Mastic, New York

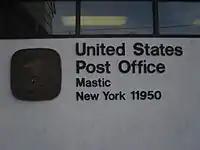
The ZIP Code on the wall of the Post Office.

Mastic is a hamlet and a census-designated place (CDP) in the southeastern part of the town of Brookhaven in central Suffolk County, New York, United States. The population was 15,481 at the 2010 census.